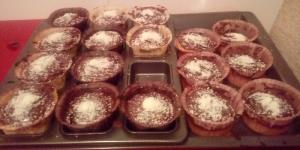
magdalenas cubiertas de chocolate